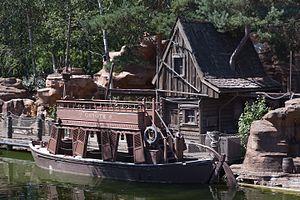
Bateau maison sur le parcours de l'attraction Molly Brown Riverboat à Disneyland Paris.
Mike Fink Keel Boats et River Rogue Keelboats étaient des attractions des parcs à thèmes Disney consistant en plusieurs embarcations naviguant sur les Rivers of the Far West de Frontierland. Les embarcations étaient constituées de bois et pouvaient contenir environ 30 personnes.
Un « Royaume enchanté » de Disney est un type particulier de parc à thèmes Disney répondant à plusieurs caractéristiques, celles définies par Walt Disney pour le parc Disneyland. C'est depuis l'ouverture d'Epcot en 1982 que les parcs Disney peuvent être divisés en deux catégories : les Royaumes enchantés et les autres parcs.